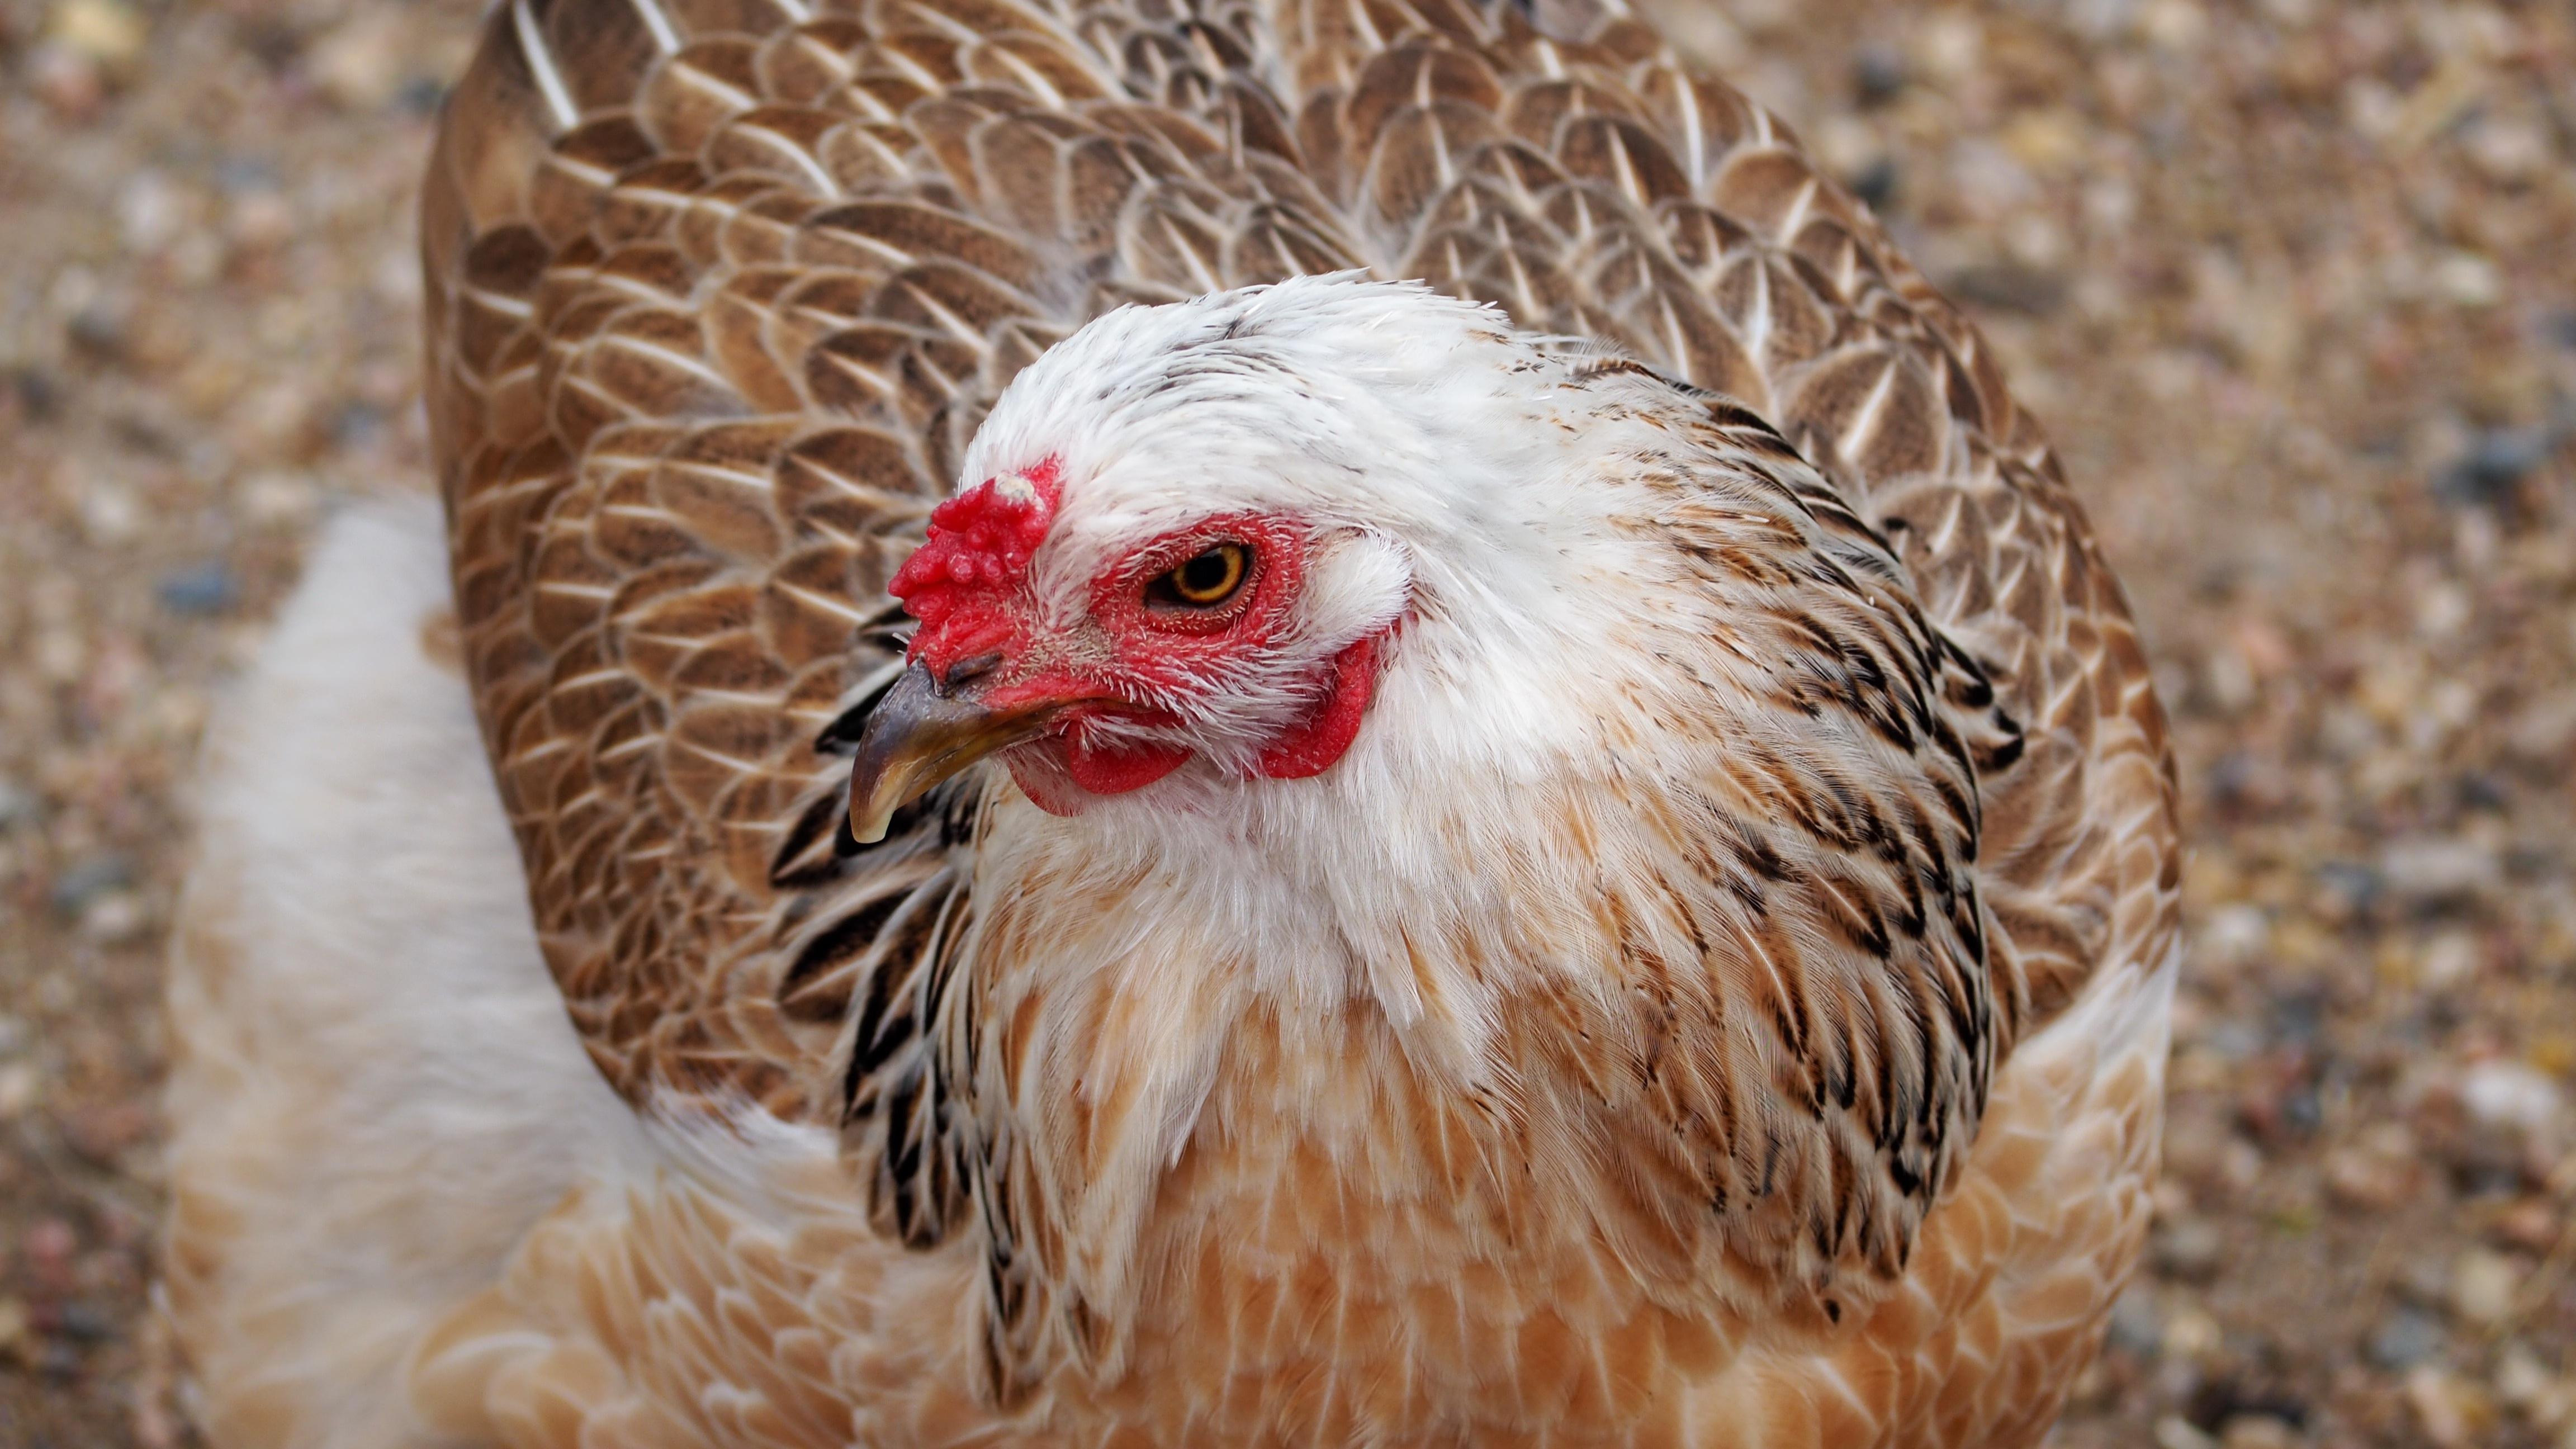
bird, wing, farm, wildlife, pattern, beak, color, livestock, feather, chicken, fowl, fauna, rooster, close up, eye, animals, galliformes, farm animal, vertebrate, phasianidae, chicken farm